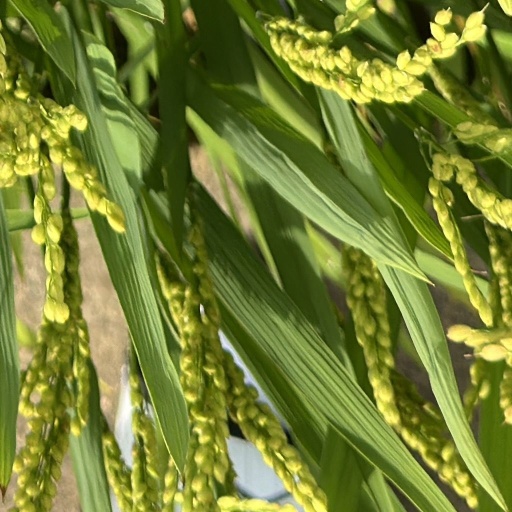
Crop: rice